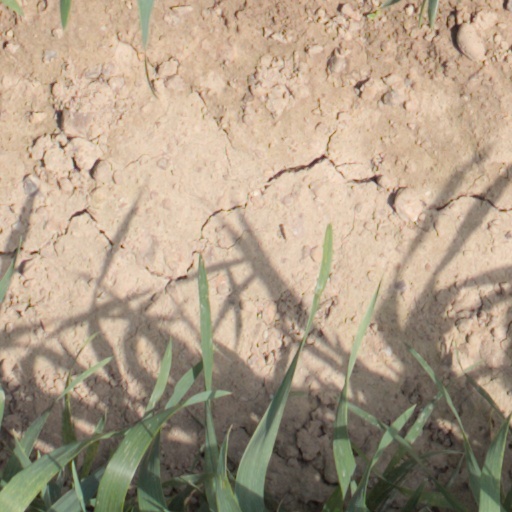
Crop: wheat